LGBT Youth Scotland

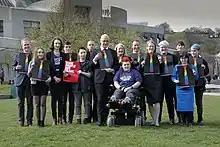
LGBTI-inclusive education poster used in Scottish schools

LGBT Youth Scotland traces its origins to 1989, when it was established as an independent youth group in Edinburgh to create safe spaces for LGBTQ+ young people. It became a national charity in 2003, expanding its remit to address systemic challenges such as mental health disparities, bullying, and social exclusion faced by LGBTQ+ youth across Scotland. The organisation has since grown to serve urban and rural communities, responding to evolving needs through research and tailored programmes.